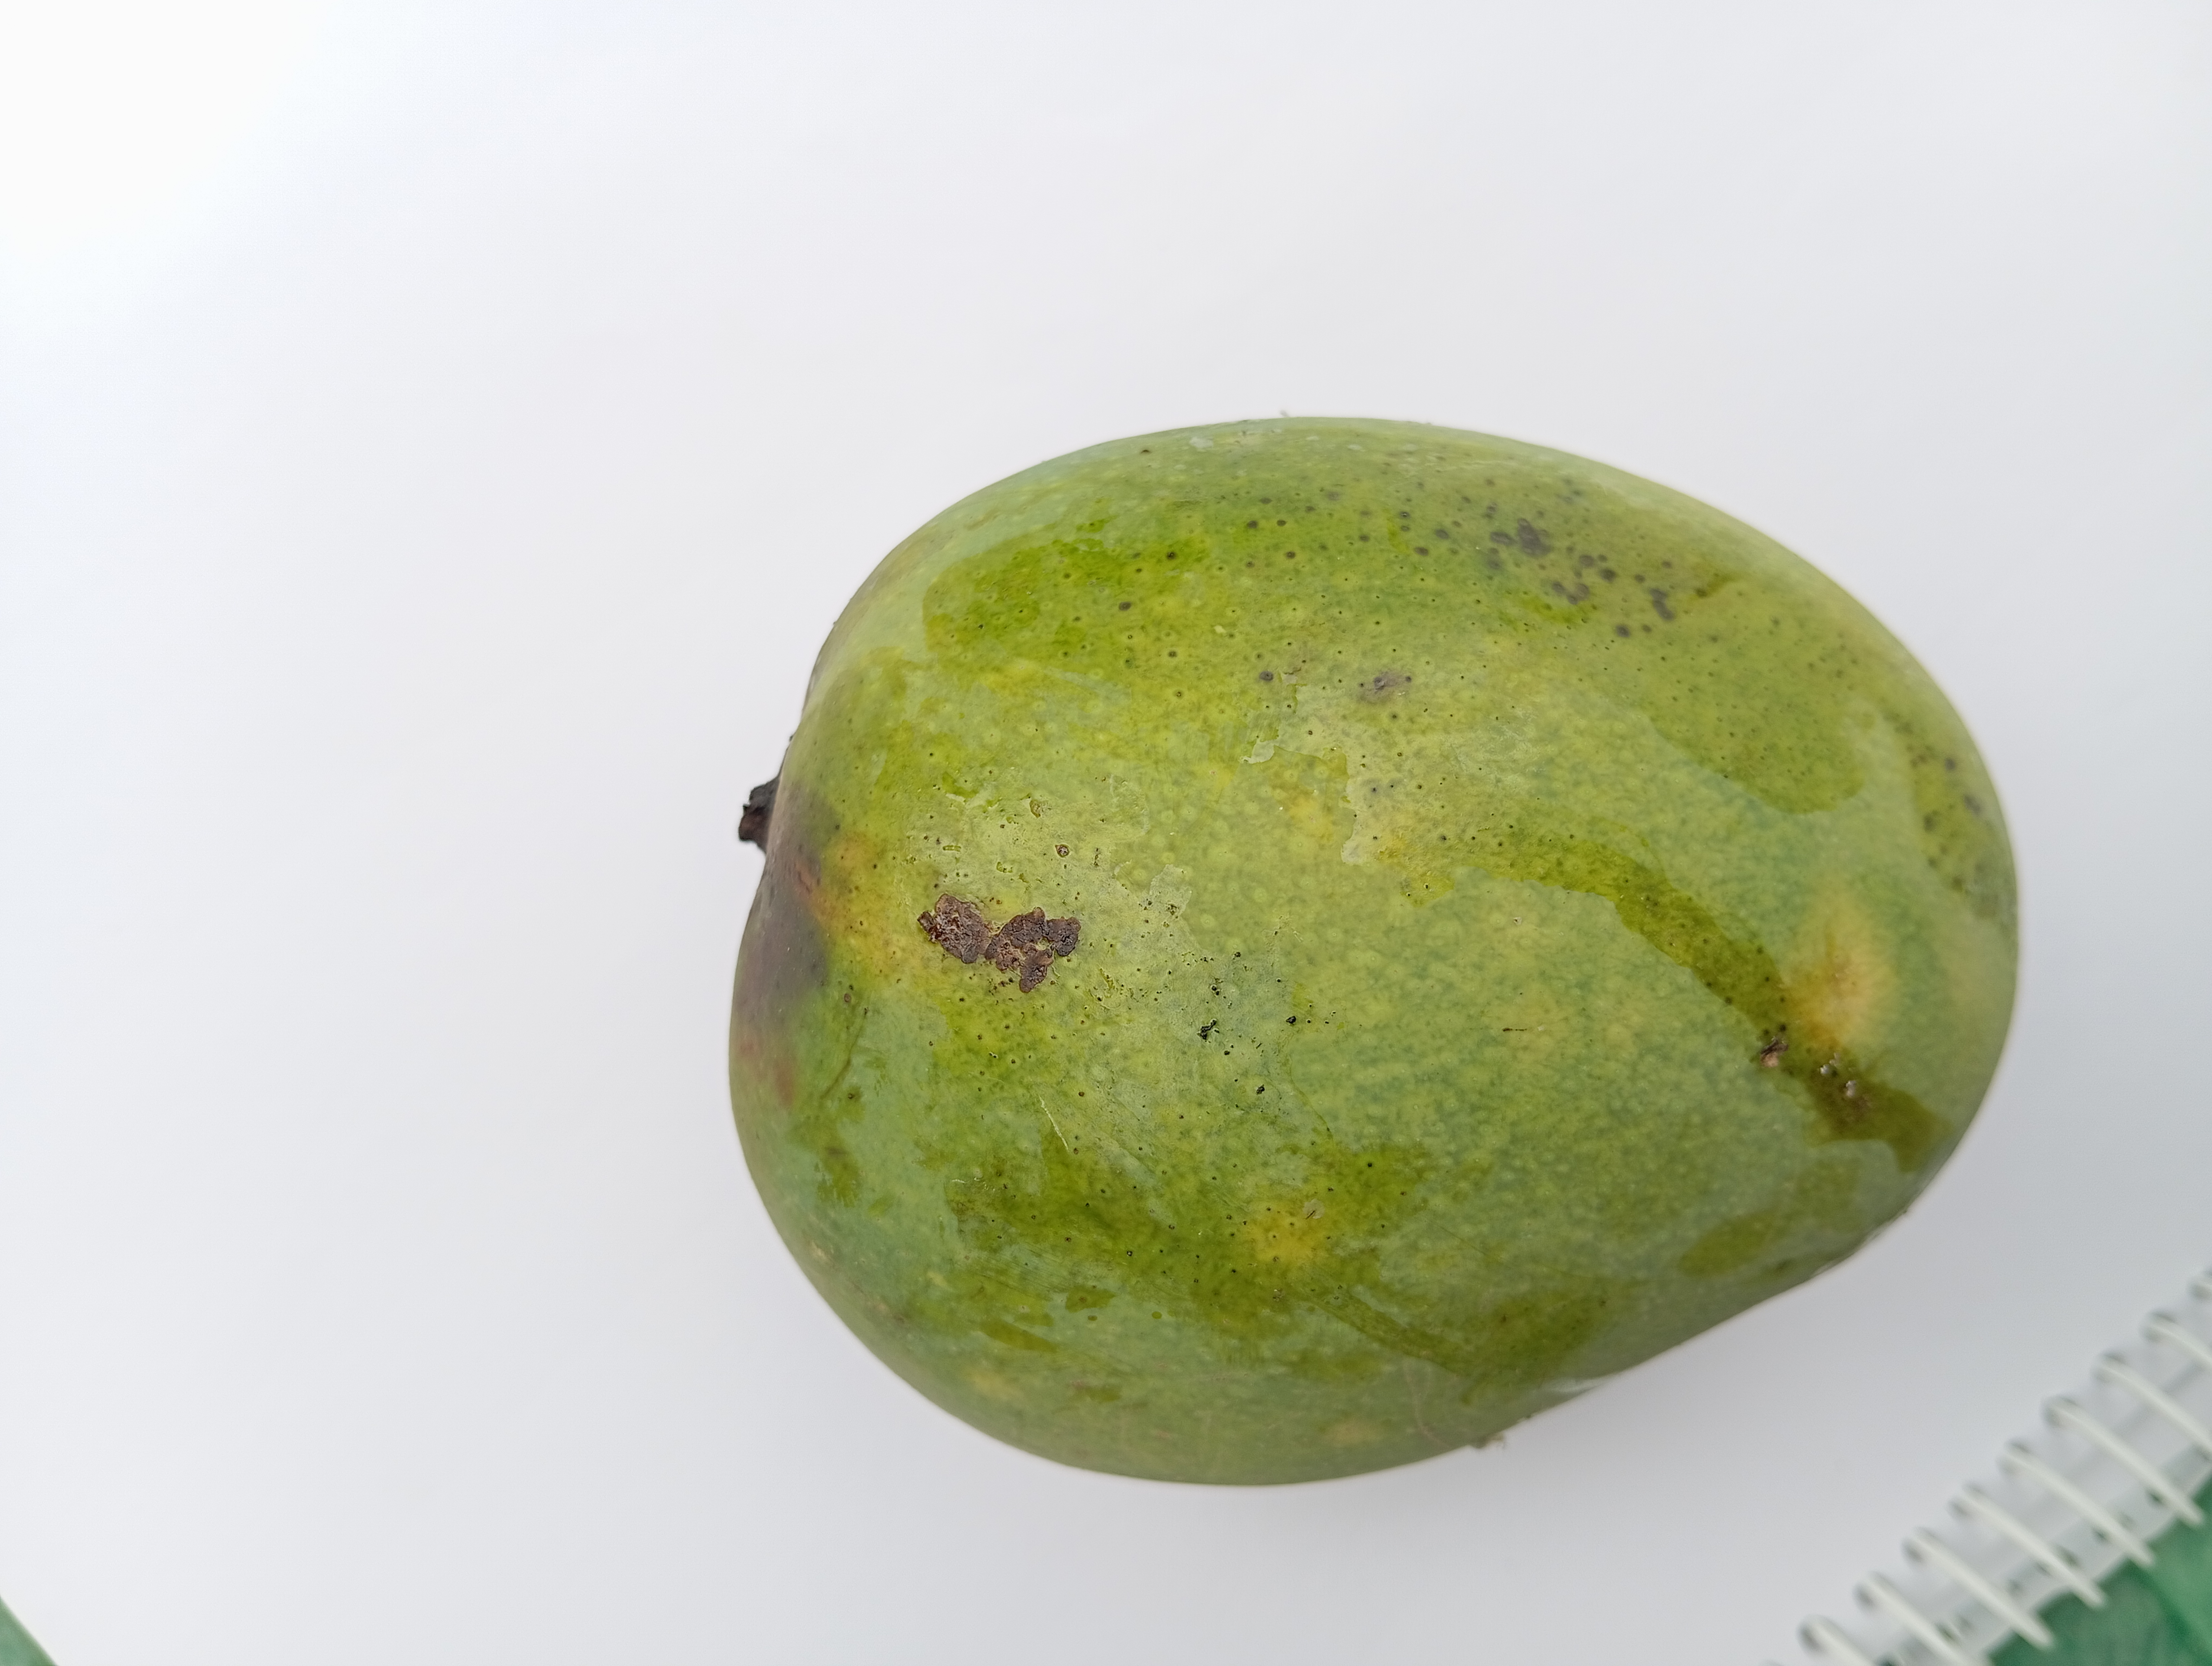
Mango variety: Himsagar